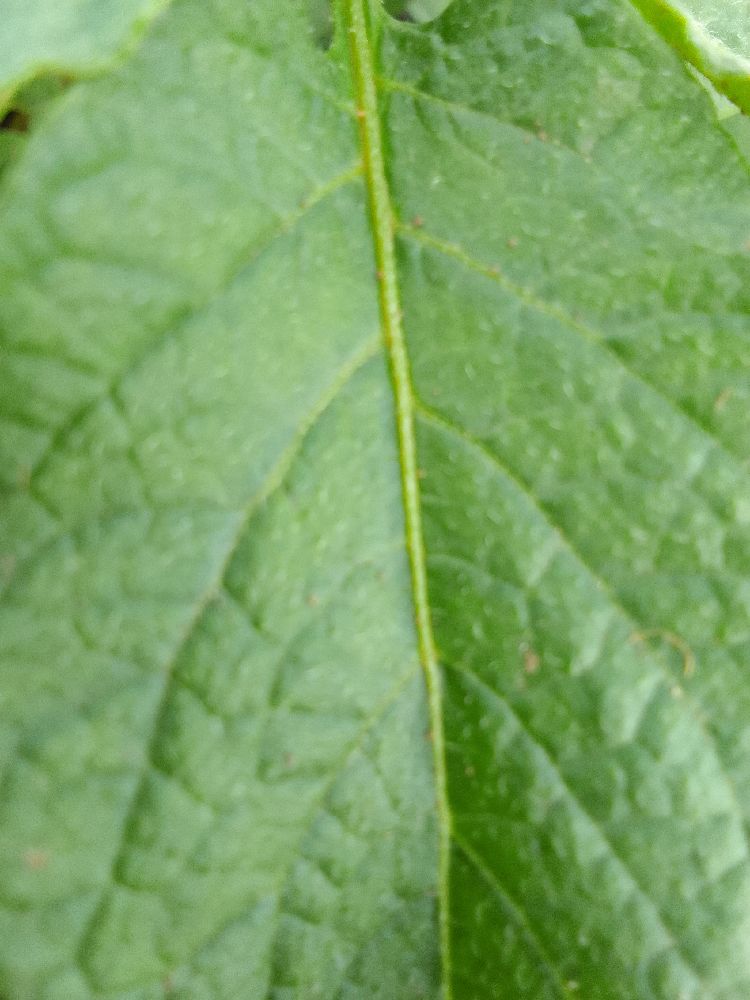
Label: Healthy